Question: Please indicate a possible affordance area of bicycle that can be used for sitting
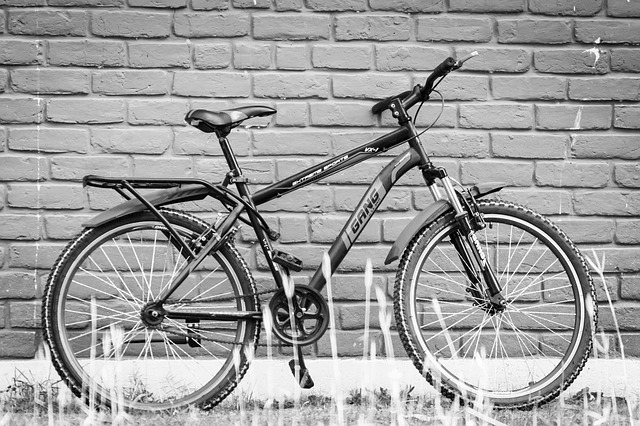
Answer: [183.5, 102.5, 278.5, 131.5]